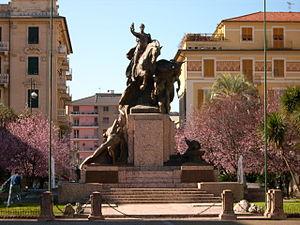
Cet article recense les statues équestres en Italie.